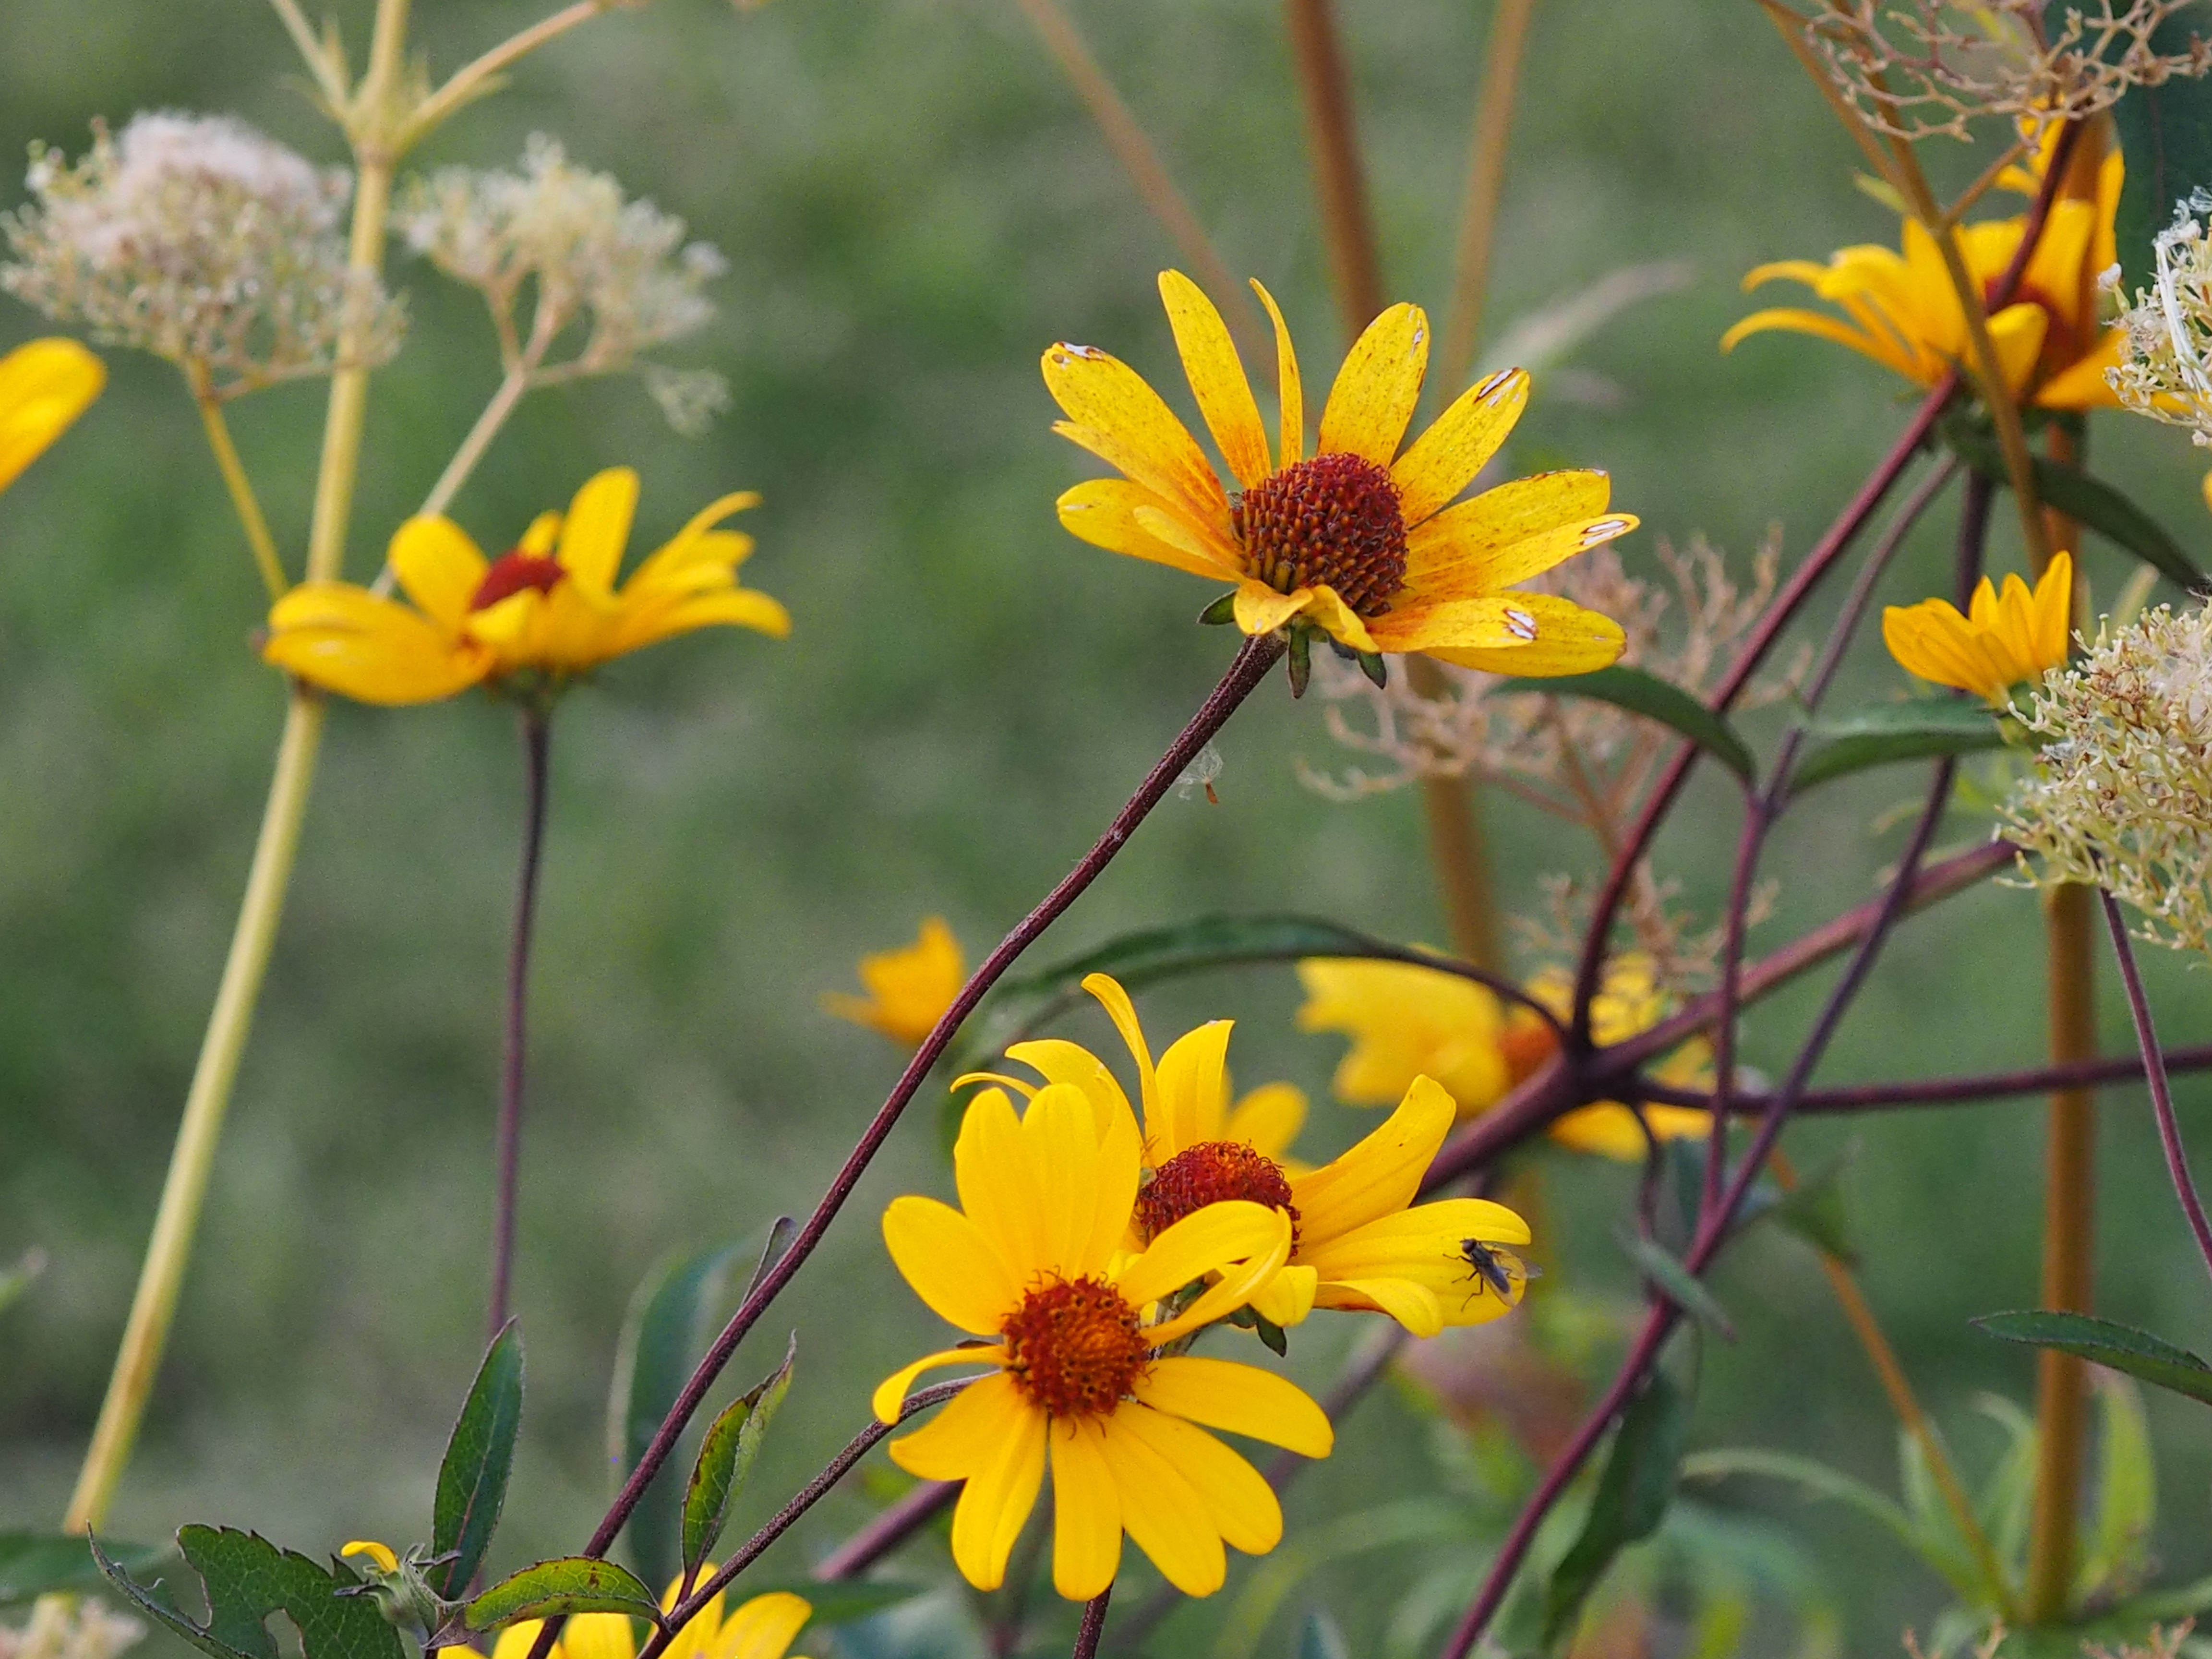
plant, meadow, prairie, flower, herb, natural, botany, yellow, garden, flora, plants, wildflower, flowers, yellow flowers, ecosystem, nectar, macro photography, flowering plant, daisy family, calendula, sulfur cosmos, land plant, chamaemelum nobile